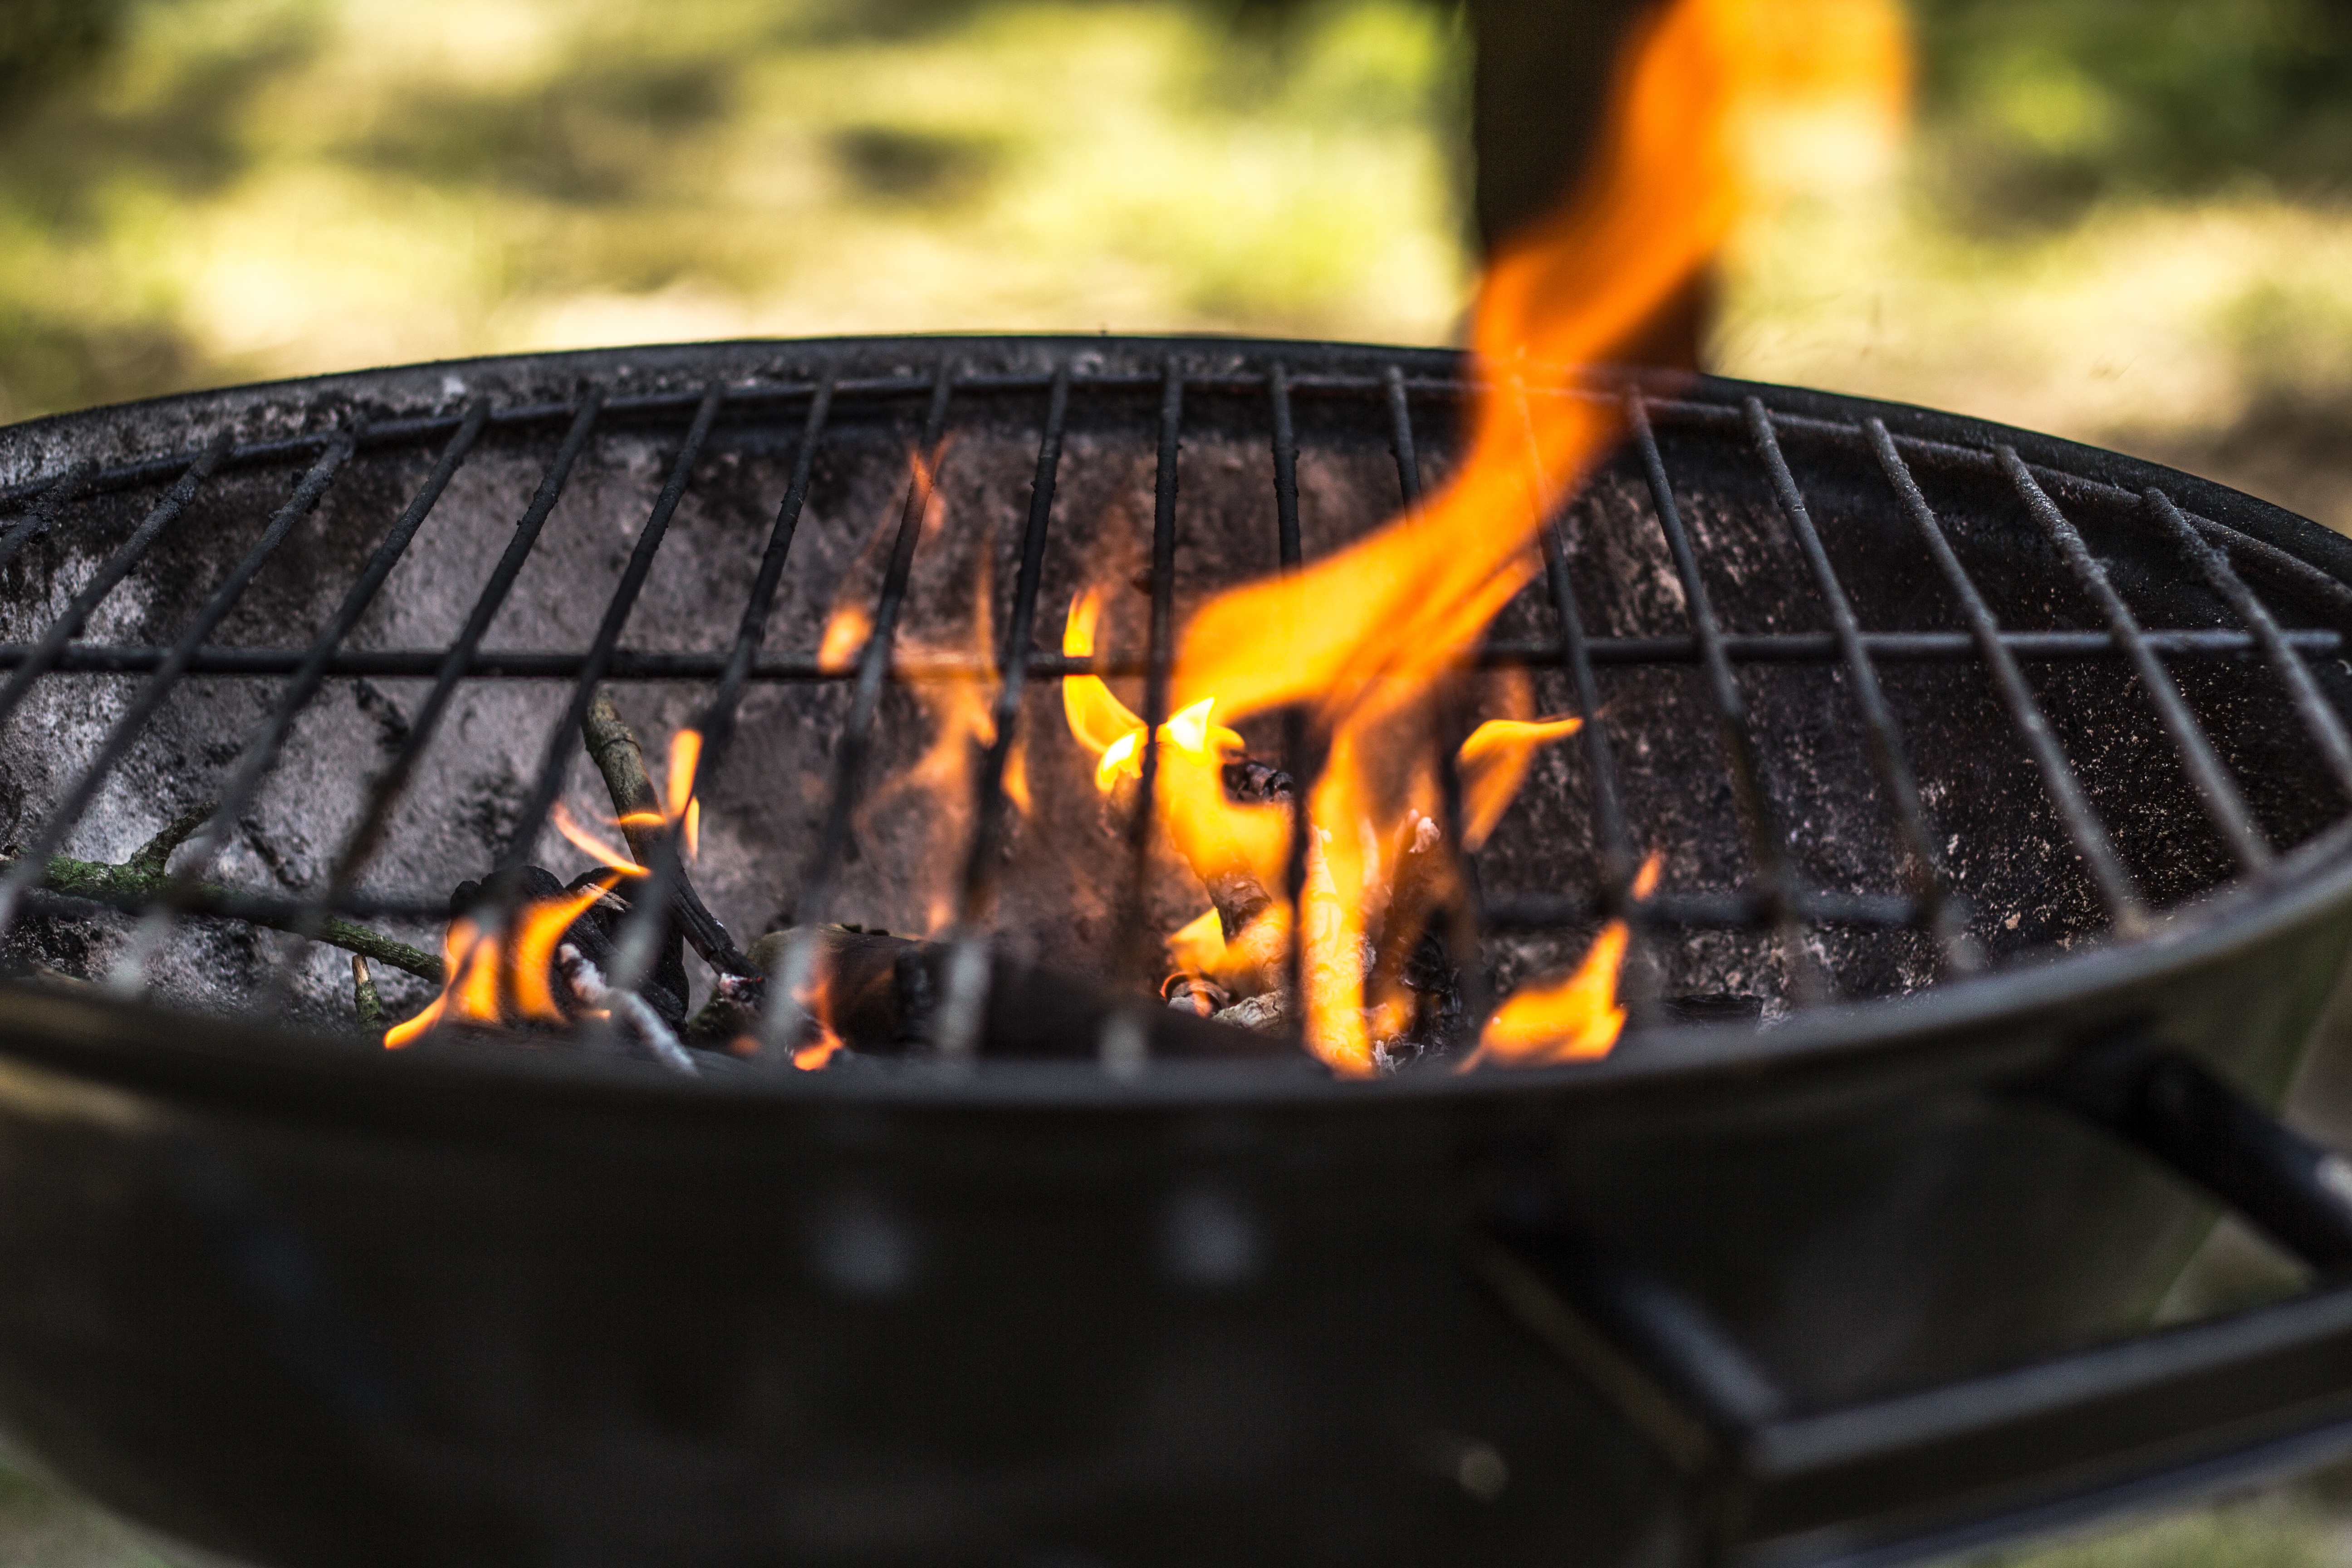
smoke, dish, food, cooking, fire, campfire, meat, barbecue, cuisine, grate, grill, bake, kindling, holidays, hot, coal, temperature, grilling, barbecue grill, barbecue at the, season on the grill, empty grill, get fire to burn, outdoor grill